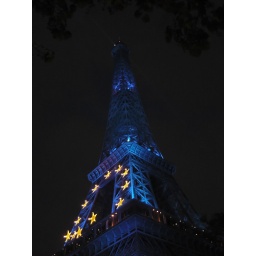
The Eiffel tower illuminated in blue with golden stars to celebrate the French presidency of the European Union